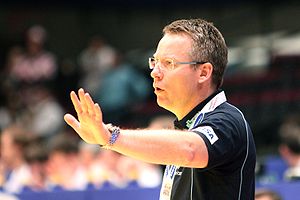
Guðmundur Guðmundsson
Guðmundur Guðmundsson
Guðmundur Guðmundsson er en tidligere islandsk håndboldspiller og nuværende håndboldtræner for det islandske herrelandshold, i øvrigt for tredje gang. Han har derudover været træner for en række klubhold, blandt andet tyske Rhein-Neckar Löwen, inden han var landstræner for det danske herrelandshold fra 1. juli 2014, hvor han afløste Ulrik Wilbek, til marts 2017.